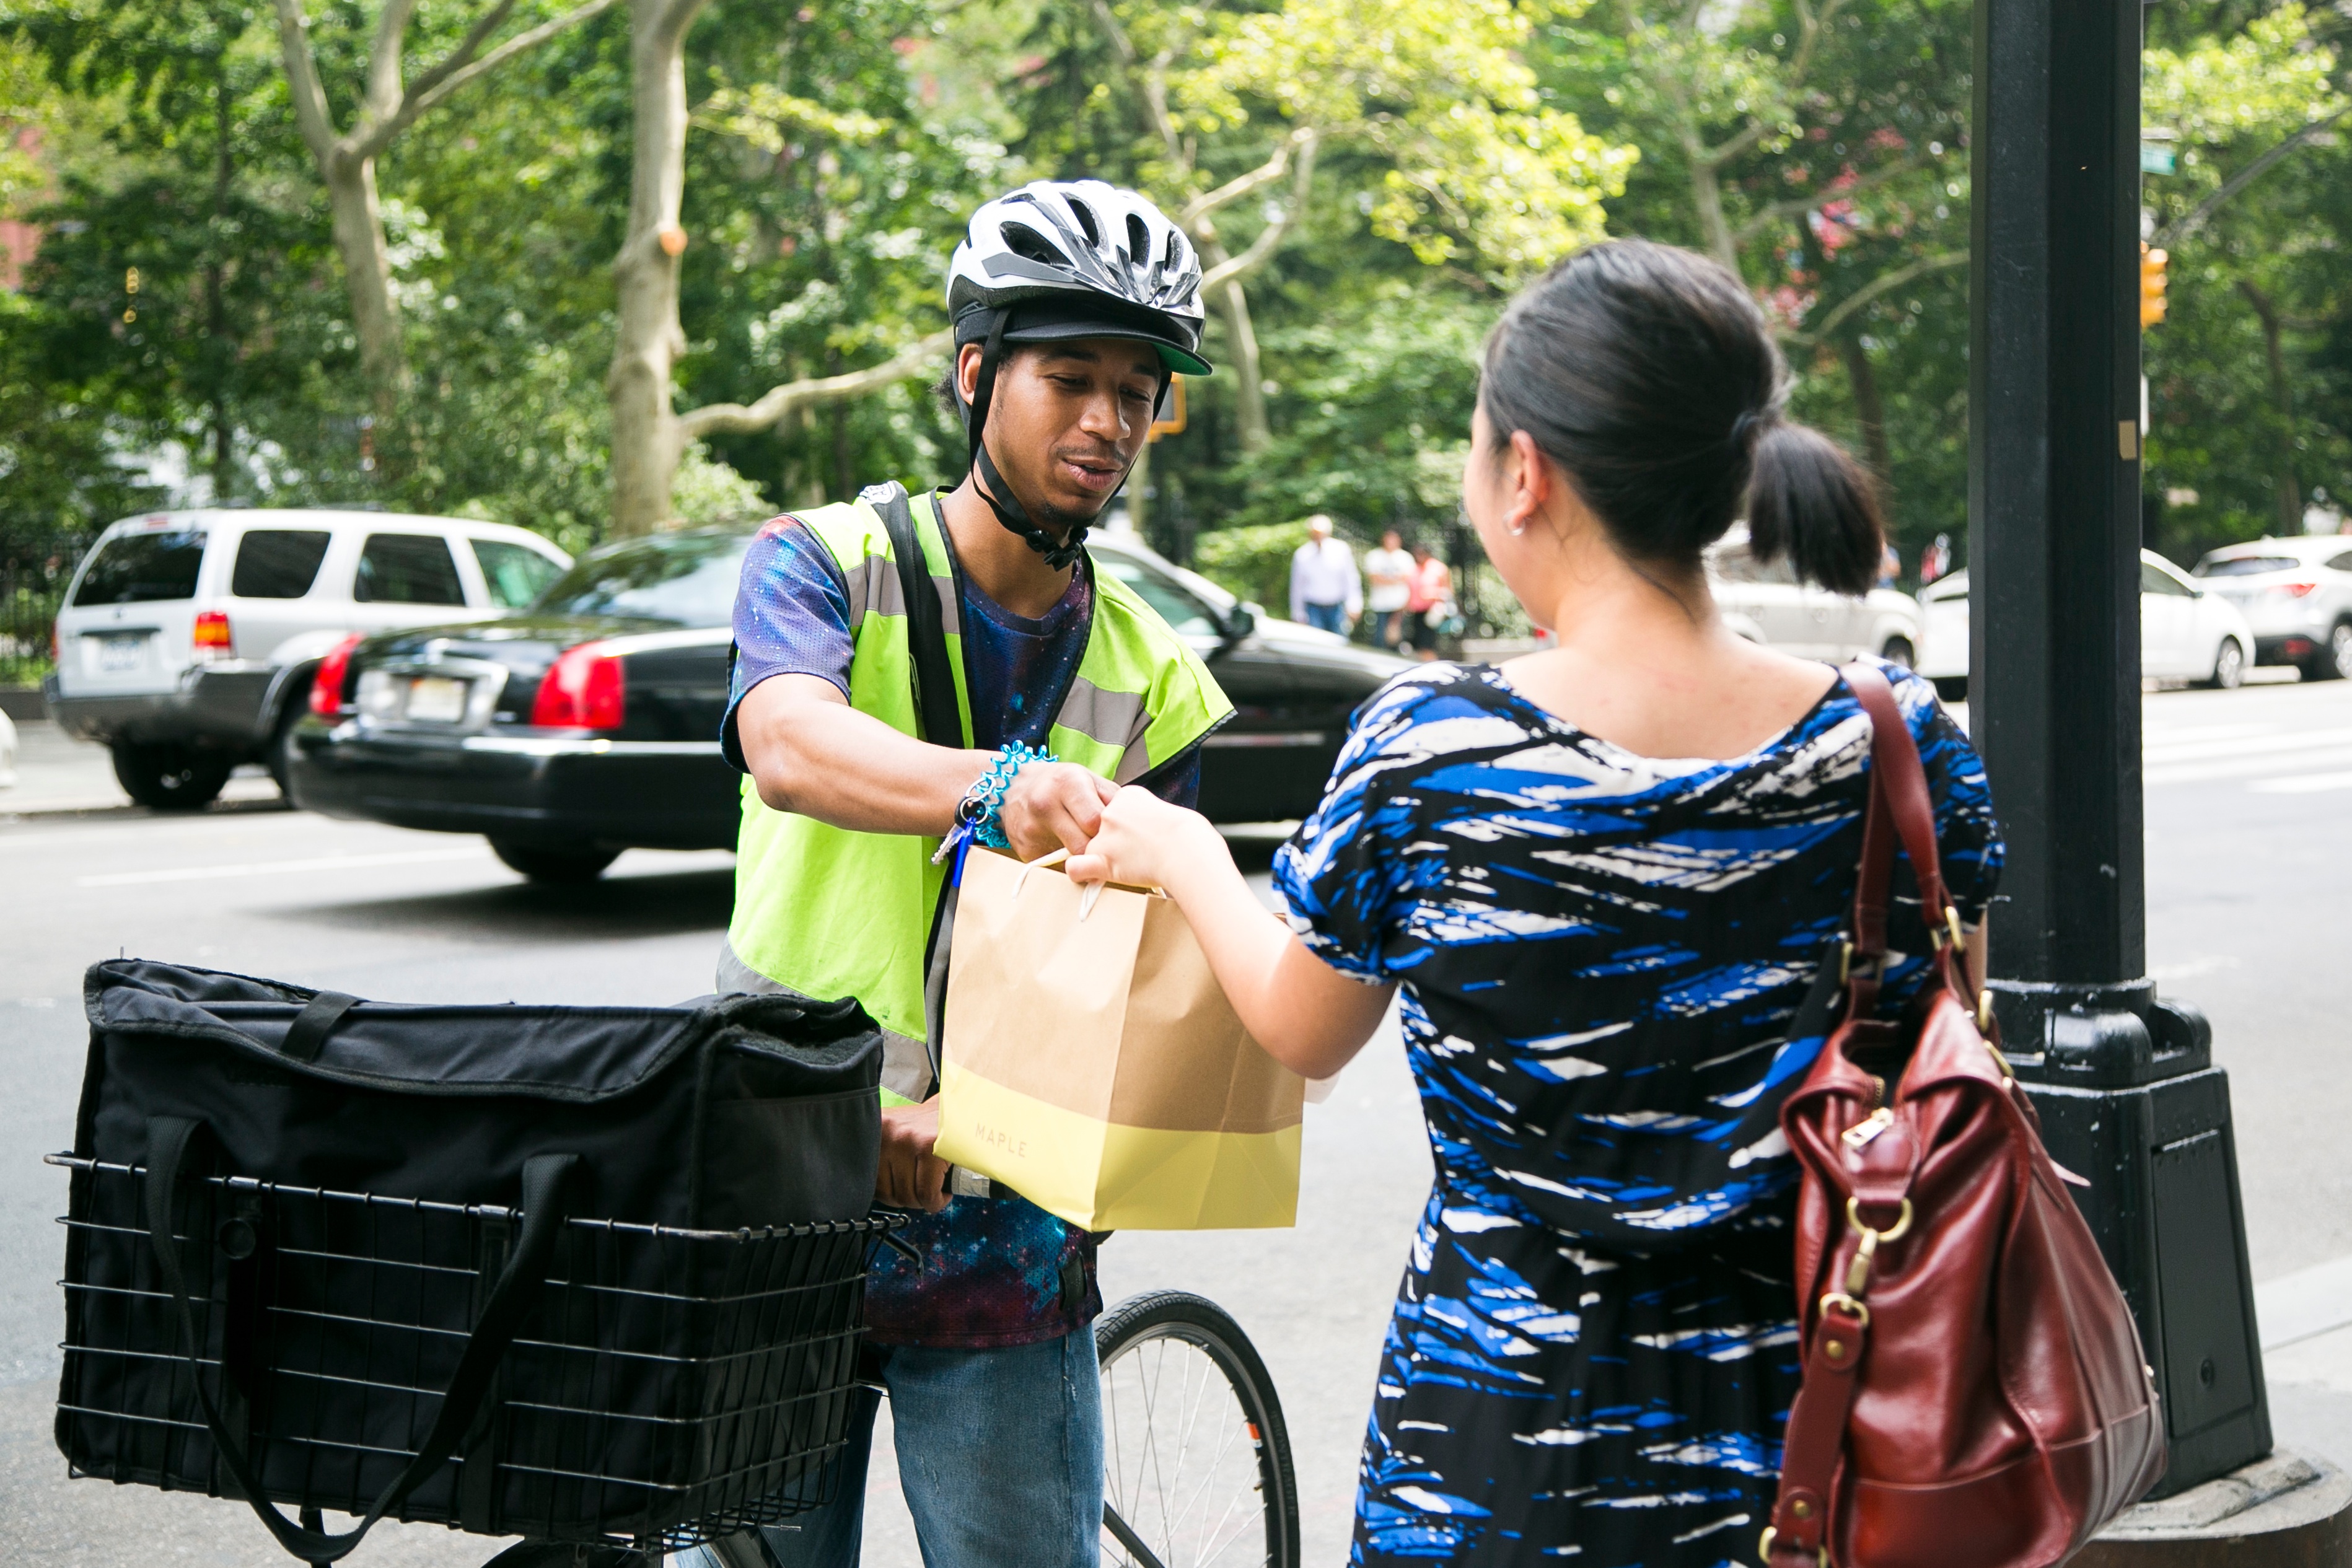
girl, street, car, recreation, vehicle, profession, product